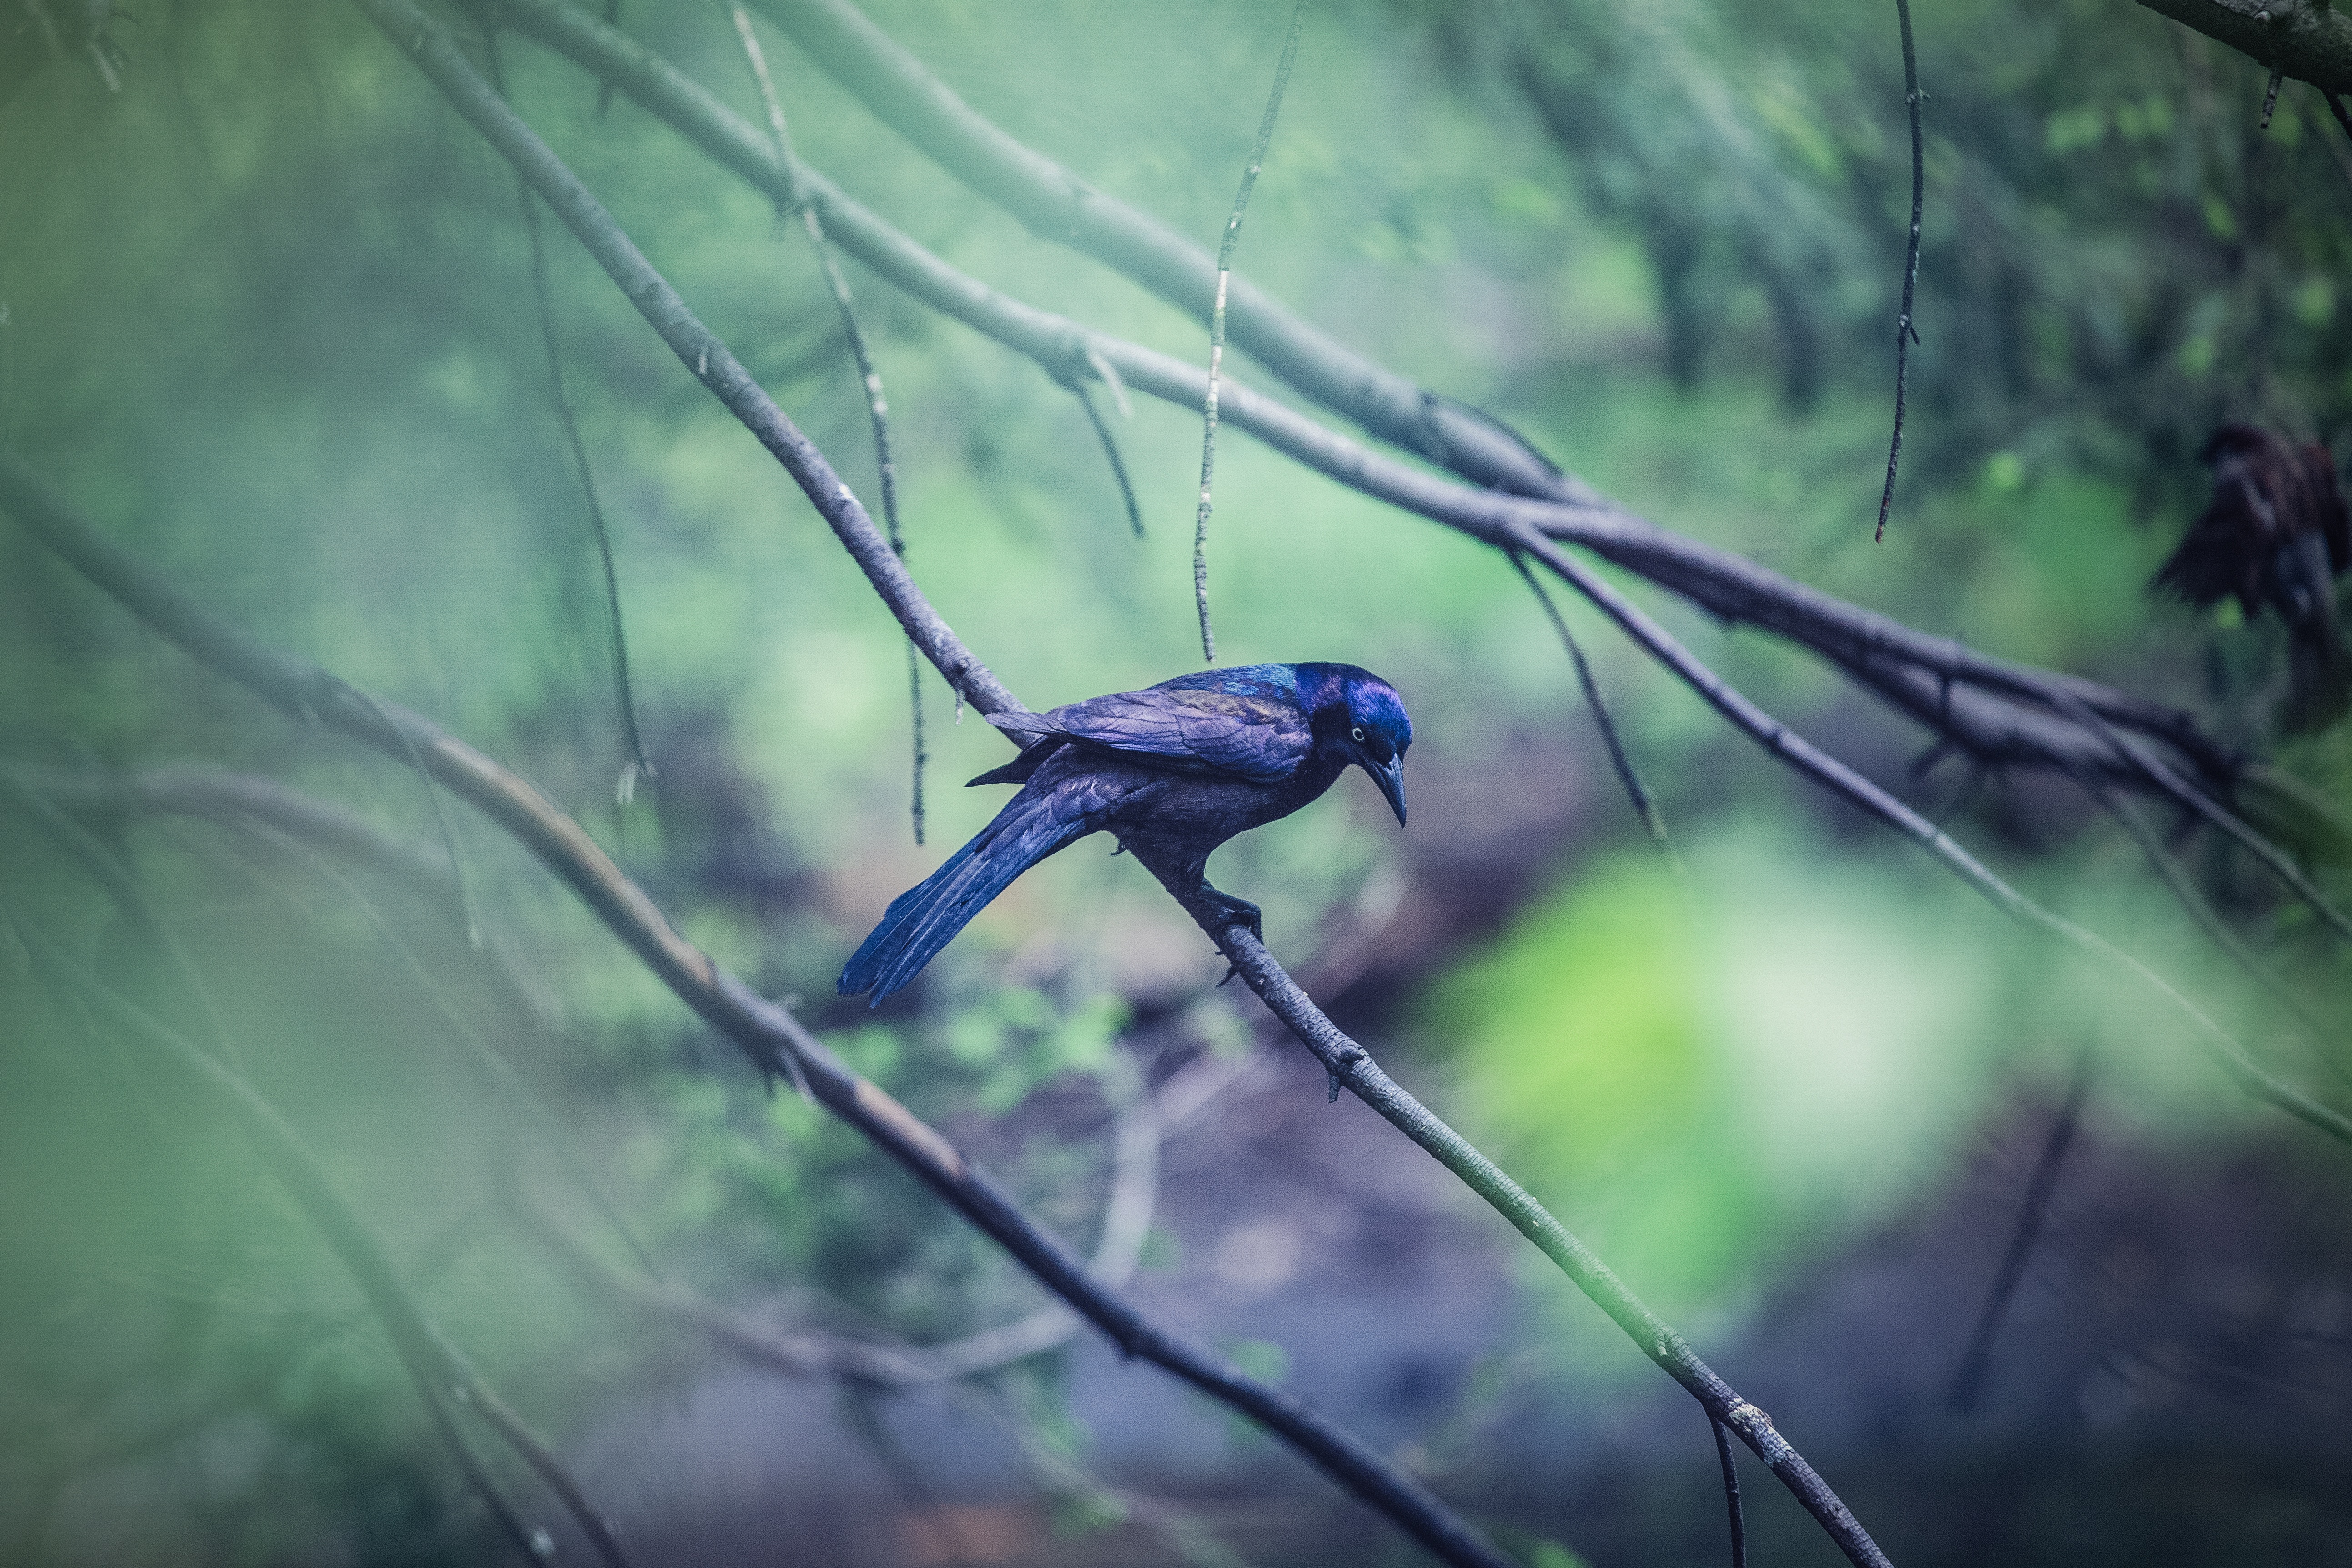
nature, branch, bird, wildlife, fauna, vertebrate, perching bird